Force India

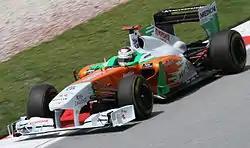
Adrian Sutil driving for Force India at the 2011 Malaysian Grand Prix.

On 26 January 2011, the team announced that reserve driver Paul di Resta would be promoted to a race seat for the season, to partner Adrian Sutil. The team launched their new car, the VJM04 on 8 February 2011 via an online launch. The VJM04 is the first car created under new technical director Andrew Green and developed using the resources from partners McLaren Applied Technologies and Mercedes-Benz HighPerformanceEngines. In the first race of the year in Australia, Sutil and di Resta finished the race in eleventh and twelfth places respectively but were later promoted to ninth and tenth after both Sauber cars were disqualified for a technical infringement relating to the rear wing of both their cars.